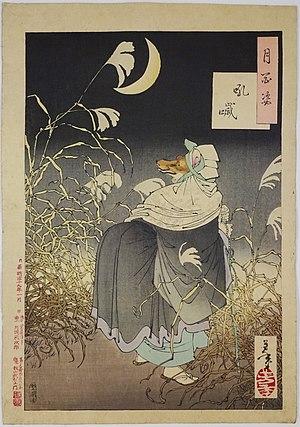
Les principales écoles ukiyo-e, cette forme picturale japonaise qui s'étend du XVIIᵉ siècle au XXᵉ siècle, ont irrigué l'évolution stylistique et technique de l’ukiyo-e pendant toute cette période. Ces écoles, fondées par un maître et poursuivies par son élève le plus talentueux et ses successeurs, se sont succédé ou ont cohabité, chacune se distinguant des autres par des apports touchant au style ou à la technique.